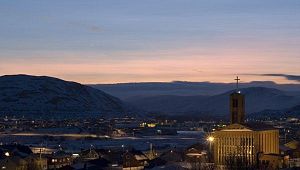
Båtsfjord
Båtsfjord
Båtsfjord kommune ligger i Øst-Troms og Finnmark fylke i Norge. Kommunen ligger på Varangerhalvøya ved Barentshavet, og grænser i sydøst til Vardø, i syd til Vadsø og i vest til Berlevåg.